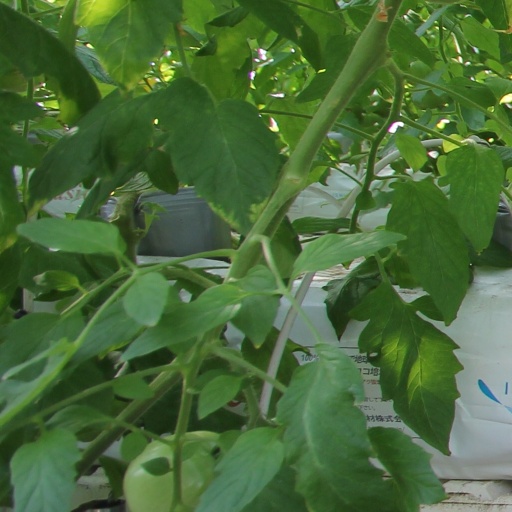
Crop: tomato